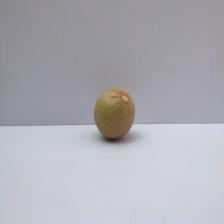
Size: Small